Kaathala Kaathala

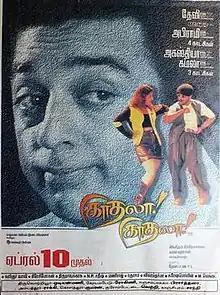
Theatrical release poster

Kaathala Kaathala is a 1998 Indian Tamil-language romantic comedy film directed by Singeetam Srinivasa Rao and produced by P. L. Thenappan. The film stars Kamal Haasan, Prabhu Deva, Soundarya and Rambha. It revolves around two men falling in love with two women, but end up creating a web of lies trying to impress their lovers' fathers.